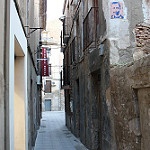
Label: street